United States Virgin Islands

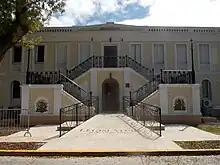
The Legislature Building in Charlotte Amalie

Hurricane Hugo struck the U.S. Virgin Islands in 1989, causing catastrophic physical and economic damage, particularly on the island of St. Croix. The territory was again struck by Hurricane Marilyn in 1995, killing eight people and causing more than $2 billion in damage. The islands were again struck by hurricanes Bertha, Georges, Lenny, and Omar in 1996, 1998, 1999, and 2008, respectively, but damage was not as severe in those storms.